Door Peninsula

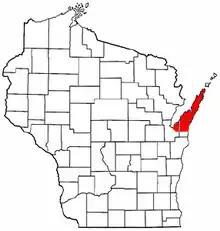
Map of Wisconsin, highlighting the Door Peninsula.

The Door Peninsula is a peninsula in eastern Wisconsin, separating the southern part of the Green Bay from Lake Michigan. The peninsula includes northern Kewaunee County, northeastern Brown County, and the mainland portion of Door County. It is on the western side of the Niagara Escarpment. Well known for its cherry and apple orchards, the Door Peninsula is a popular tourism destination. With the 1881 completion of the Sturgeon Bay Ship Canal, the northern half of the peninsula became an island.